Coorparoo State School

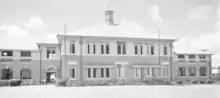
Block B, 1941

The completed two-storey, symmetrical building contained 20 classrooms and accommodated 800 pupils and was set a few steps above ground level, with no undercroft. Both levels had a northwest verandah/corridor which accessed two stairs and eight southeast facing classrooms. A central bay of two classrooms, two cloak rooms and a store room projected north from the verandah making a total of 10 classrooms per level. The total cost of the scheme was .